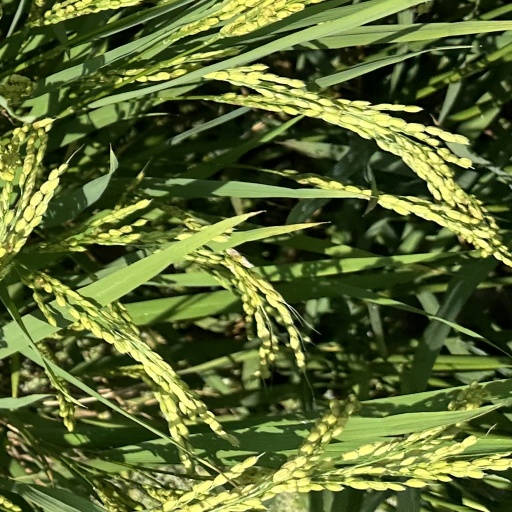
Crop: rice